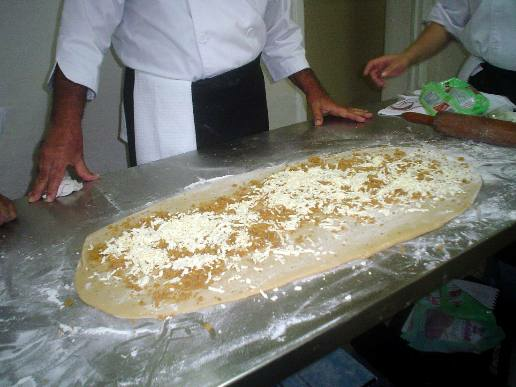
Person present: Yes